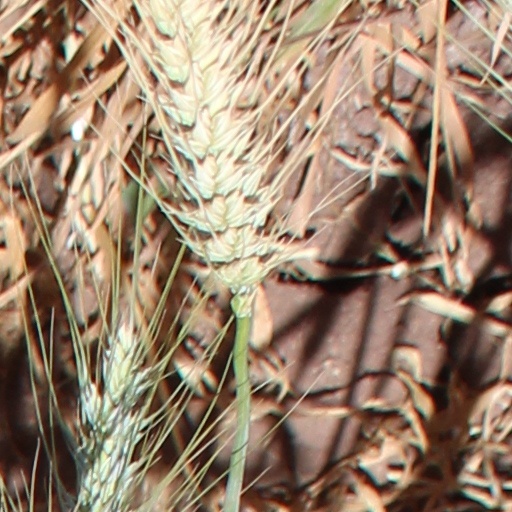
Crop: wheat